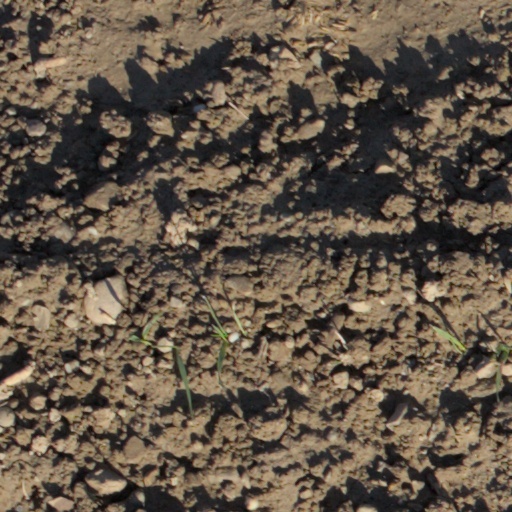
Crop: wheat